Burg Festenburg

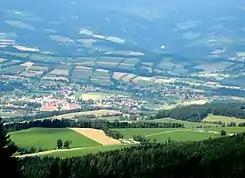
View from the south, Festenburg Castle in the back

The castle was founded around 1200 by the Lords of Stubenberg. The castle was unsuccessfully besieged by the Turks in 1529 and 1532 during the First Turkish Siege of Vienna.